Eunice Carter

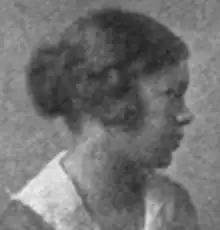
Eunice Hunton in 1921

Carter soon established a career in both law and international politics. In 1935 Carter became the first black woman assistant district attorney in the state of New York. As assistant DA, she determined that Mafia boss Lucky Luciano must be involved in prostitution. Carter then put together a massive prostitution racketeering case that eventually implicated Luciano. She convinced Thomas Dewey, recently appointed special prosecutor for Manhattan by the governor, to personally prosecute the case. Luciano was convicted and served ten years, and then was deported. The conviction was described by Luciano biographer Tim Newark as, "a land-mark in legal history as it was the first against a major organized crime figure for anything other than tax evasion". The case generated national fame for Dewey, which he rode to election as the governor of New York. He also made two unsuccessful runs for the White House, one against President Harry S. Truman. Dewey benefited from Carter's prosecutorial skills and had genuine respect for her. She frequently accompanied him to political events in Harlem and elsewhere, and reporters noted that she offered him advice. ("Judge Paige", 6)